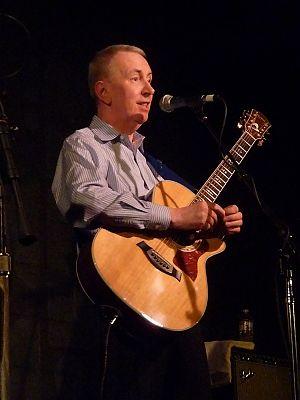
Alastair Ian Stewart, dit Al Stewart, né à Glasgow le 5 septembre 1945, est un chanteur et auteur-compositeur britannique.